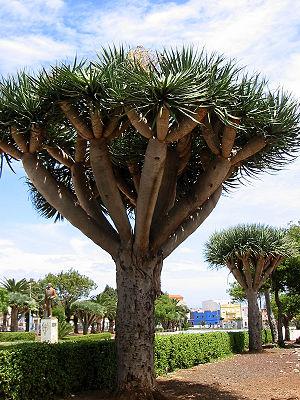
Une plante succulente, appelée aussi malacophyte, est une plante charnue adaptée pour survivre dans des milieux arides du fait des caractéristiques du sol, du climat ou à forte concentration en sel. L'adaptation de ces végétaux, différente de celles des plantes xérophytes proprement dites, est liée à leur capacité de stocker de l'eau dans les feuilles, les tiges ou les racines.
Le dragonnier des Canaries, ou dragonnier commun, est une plante arborescente monocotylédone de la famille des Liliaceae selon la classification classique, ou des Asparagaceae selon la classification phylogénétique.